Chen Jinn-lih

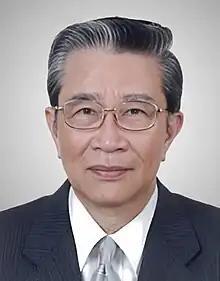

Chen Jinn-lih is a Taiwanese Amis politician. He was the first person of indigenous descent to be appointed as Vice President of the Control Yuan.